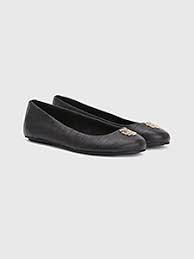
Label: Ballet Flat